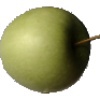
Label: apple_granny_smith